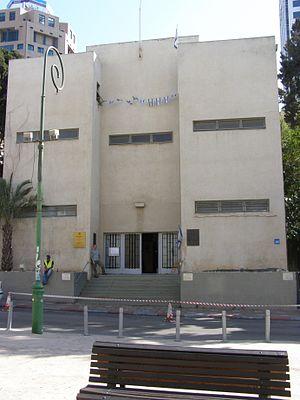
Le Independence Hall d'Israël est un bâtiment de Tel Aviv en Israël. Il s'agit du bâtiment où la cérémonie d'indépendance du État d'Israël a eu lieu le vendredi 14 mai 1948. Le bâtiment a été restauré pour ressembler à son état existant le jour de cette proclamation.